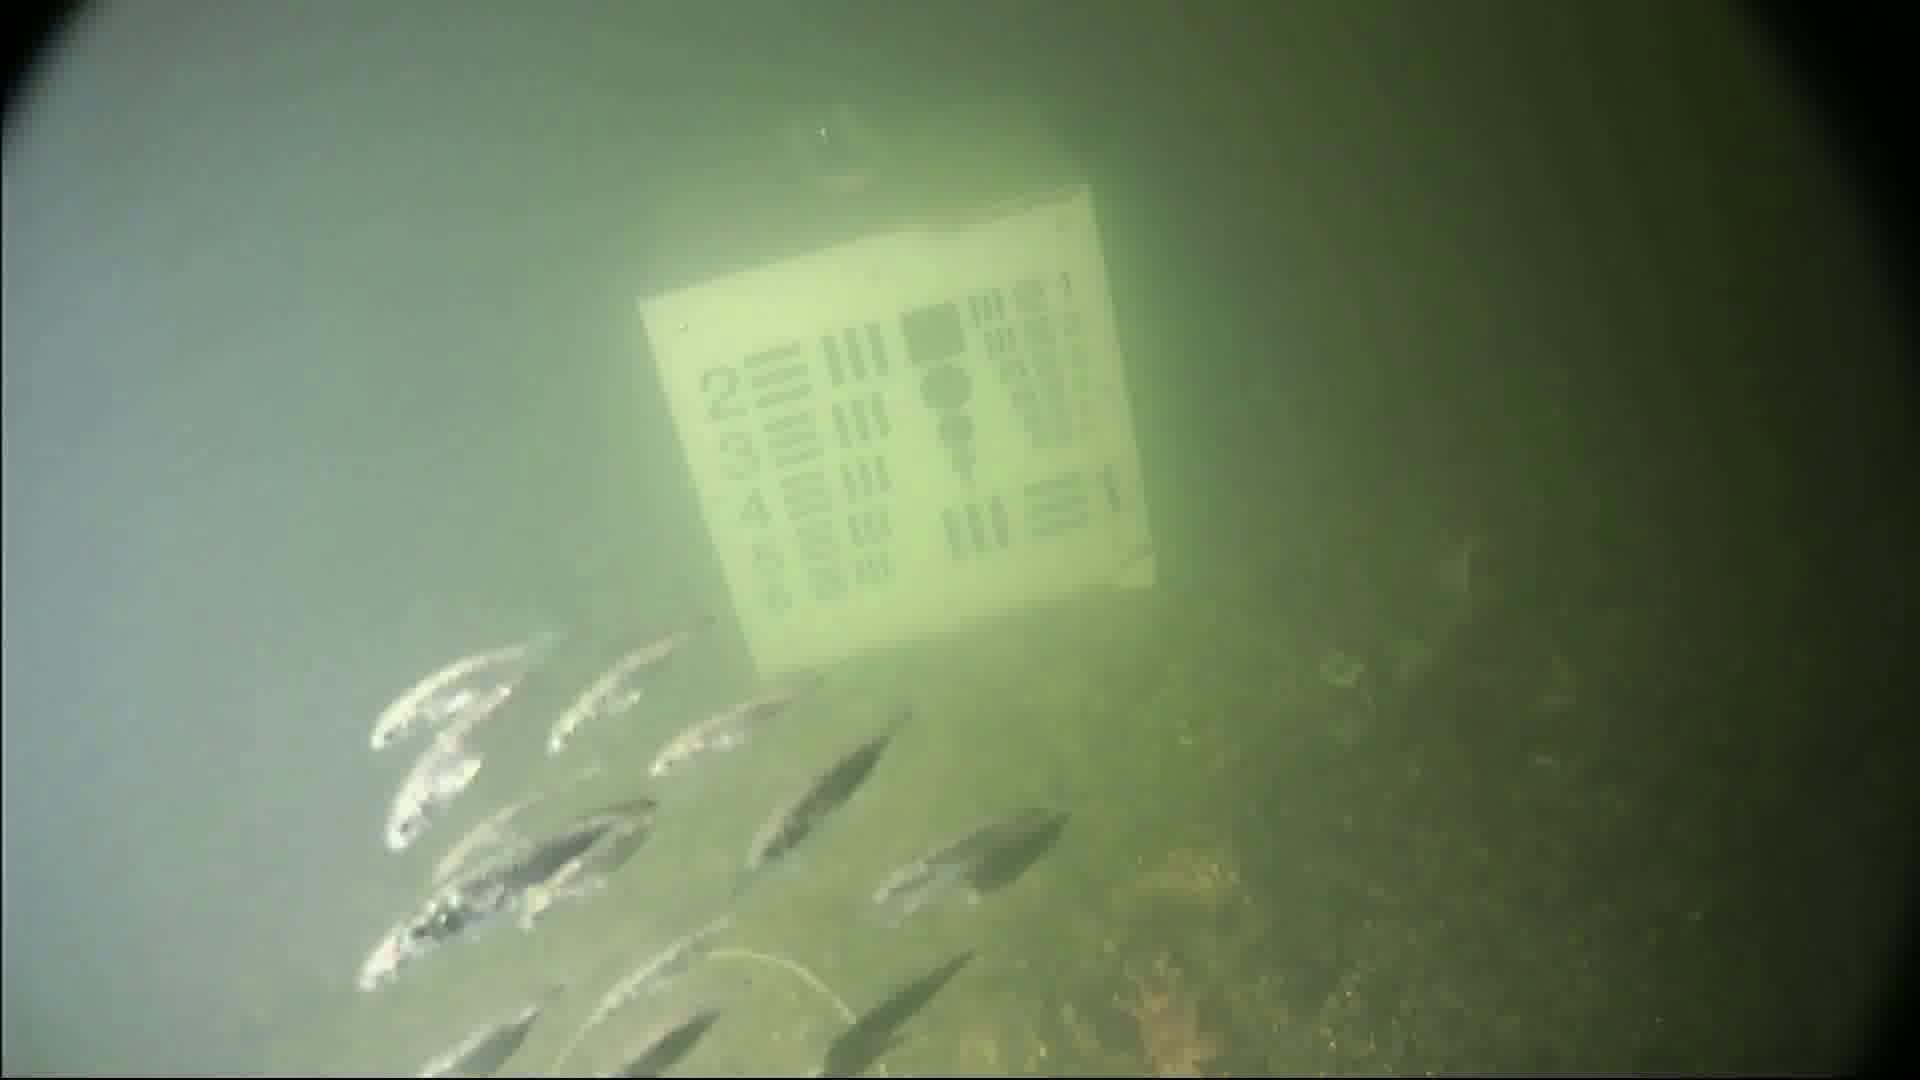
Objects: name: small_fish
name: starfish